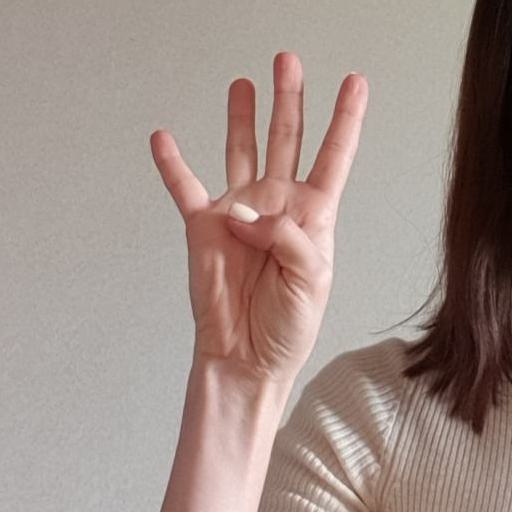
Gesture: four